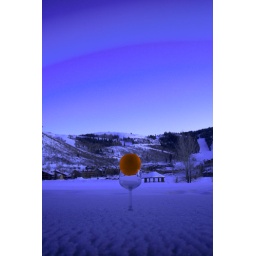
orange in a cup